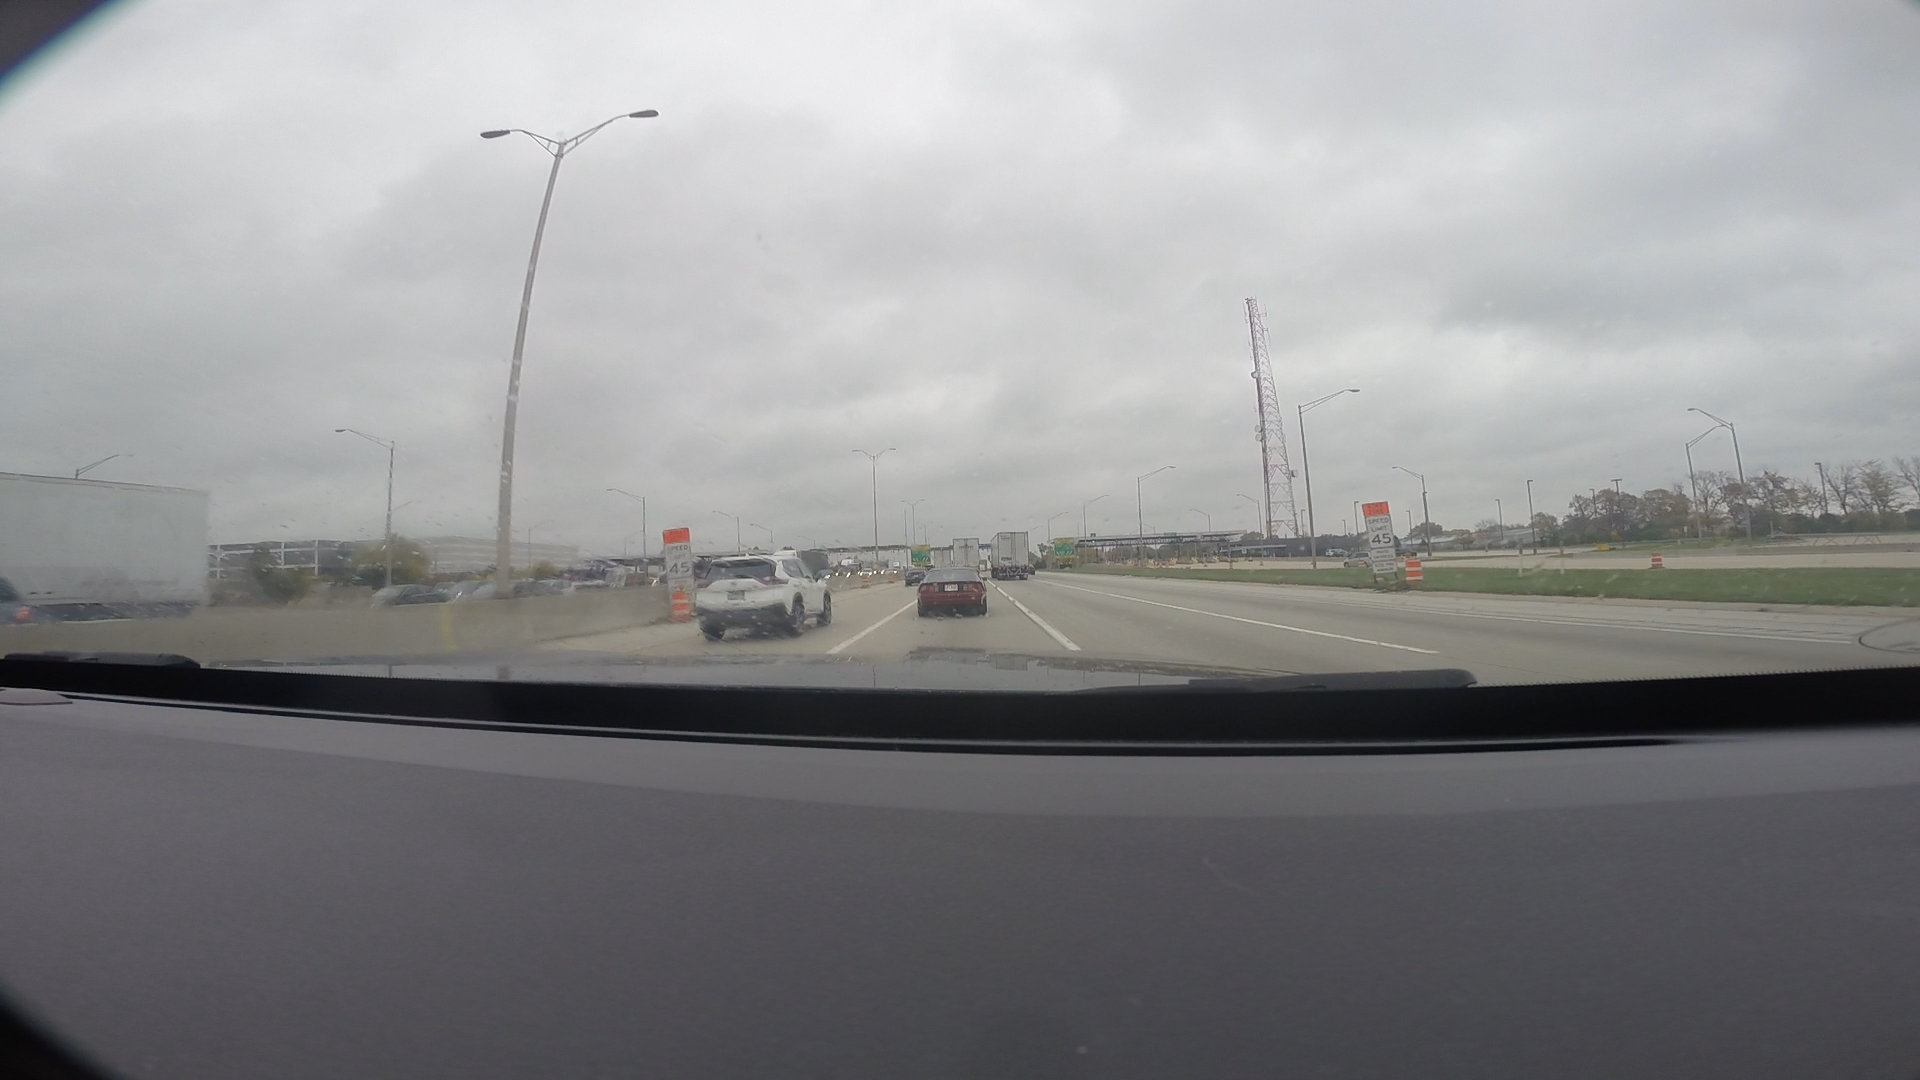
Speed limit sign label: mph45